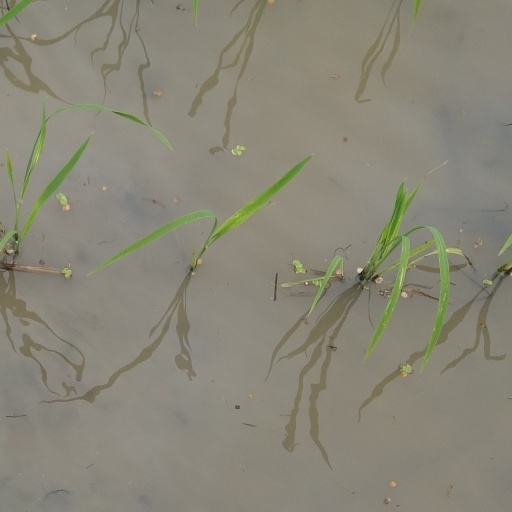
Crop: rice